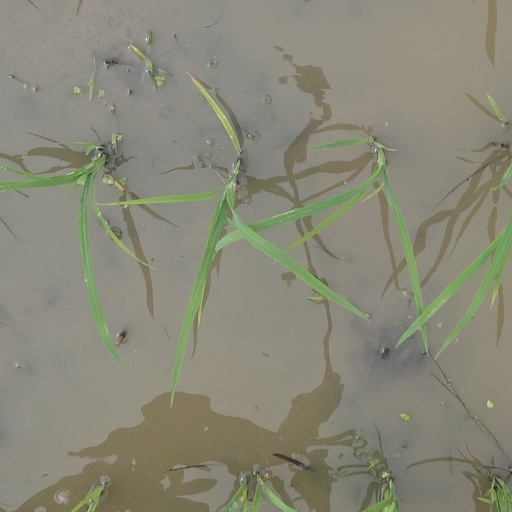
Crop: rice